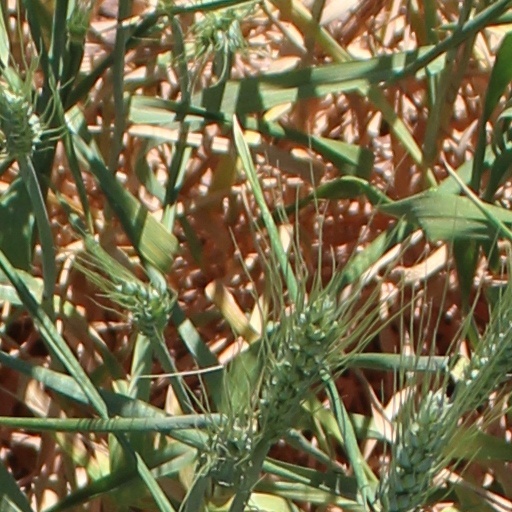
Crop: wheat